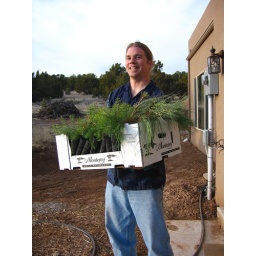
I got my forest in a box delivered from the State forestry service.